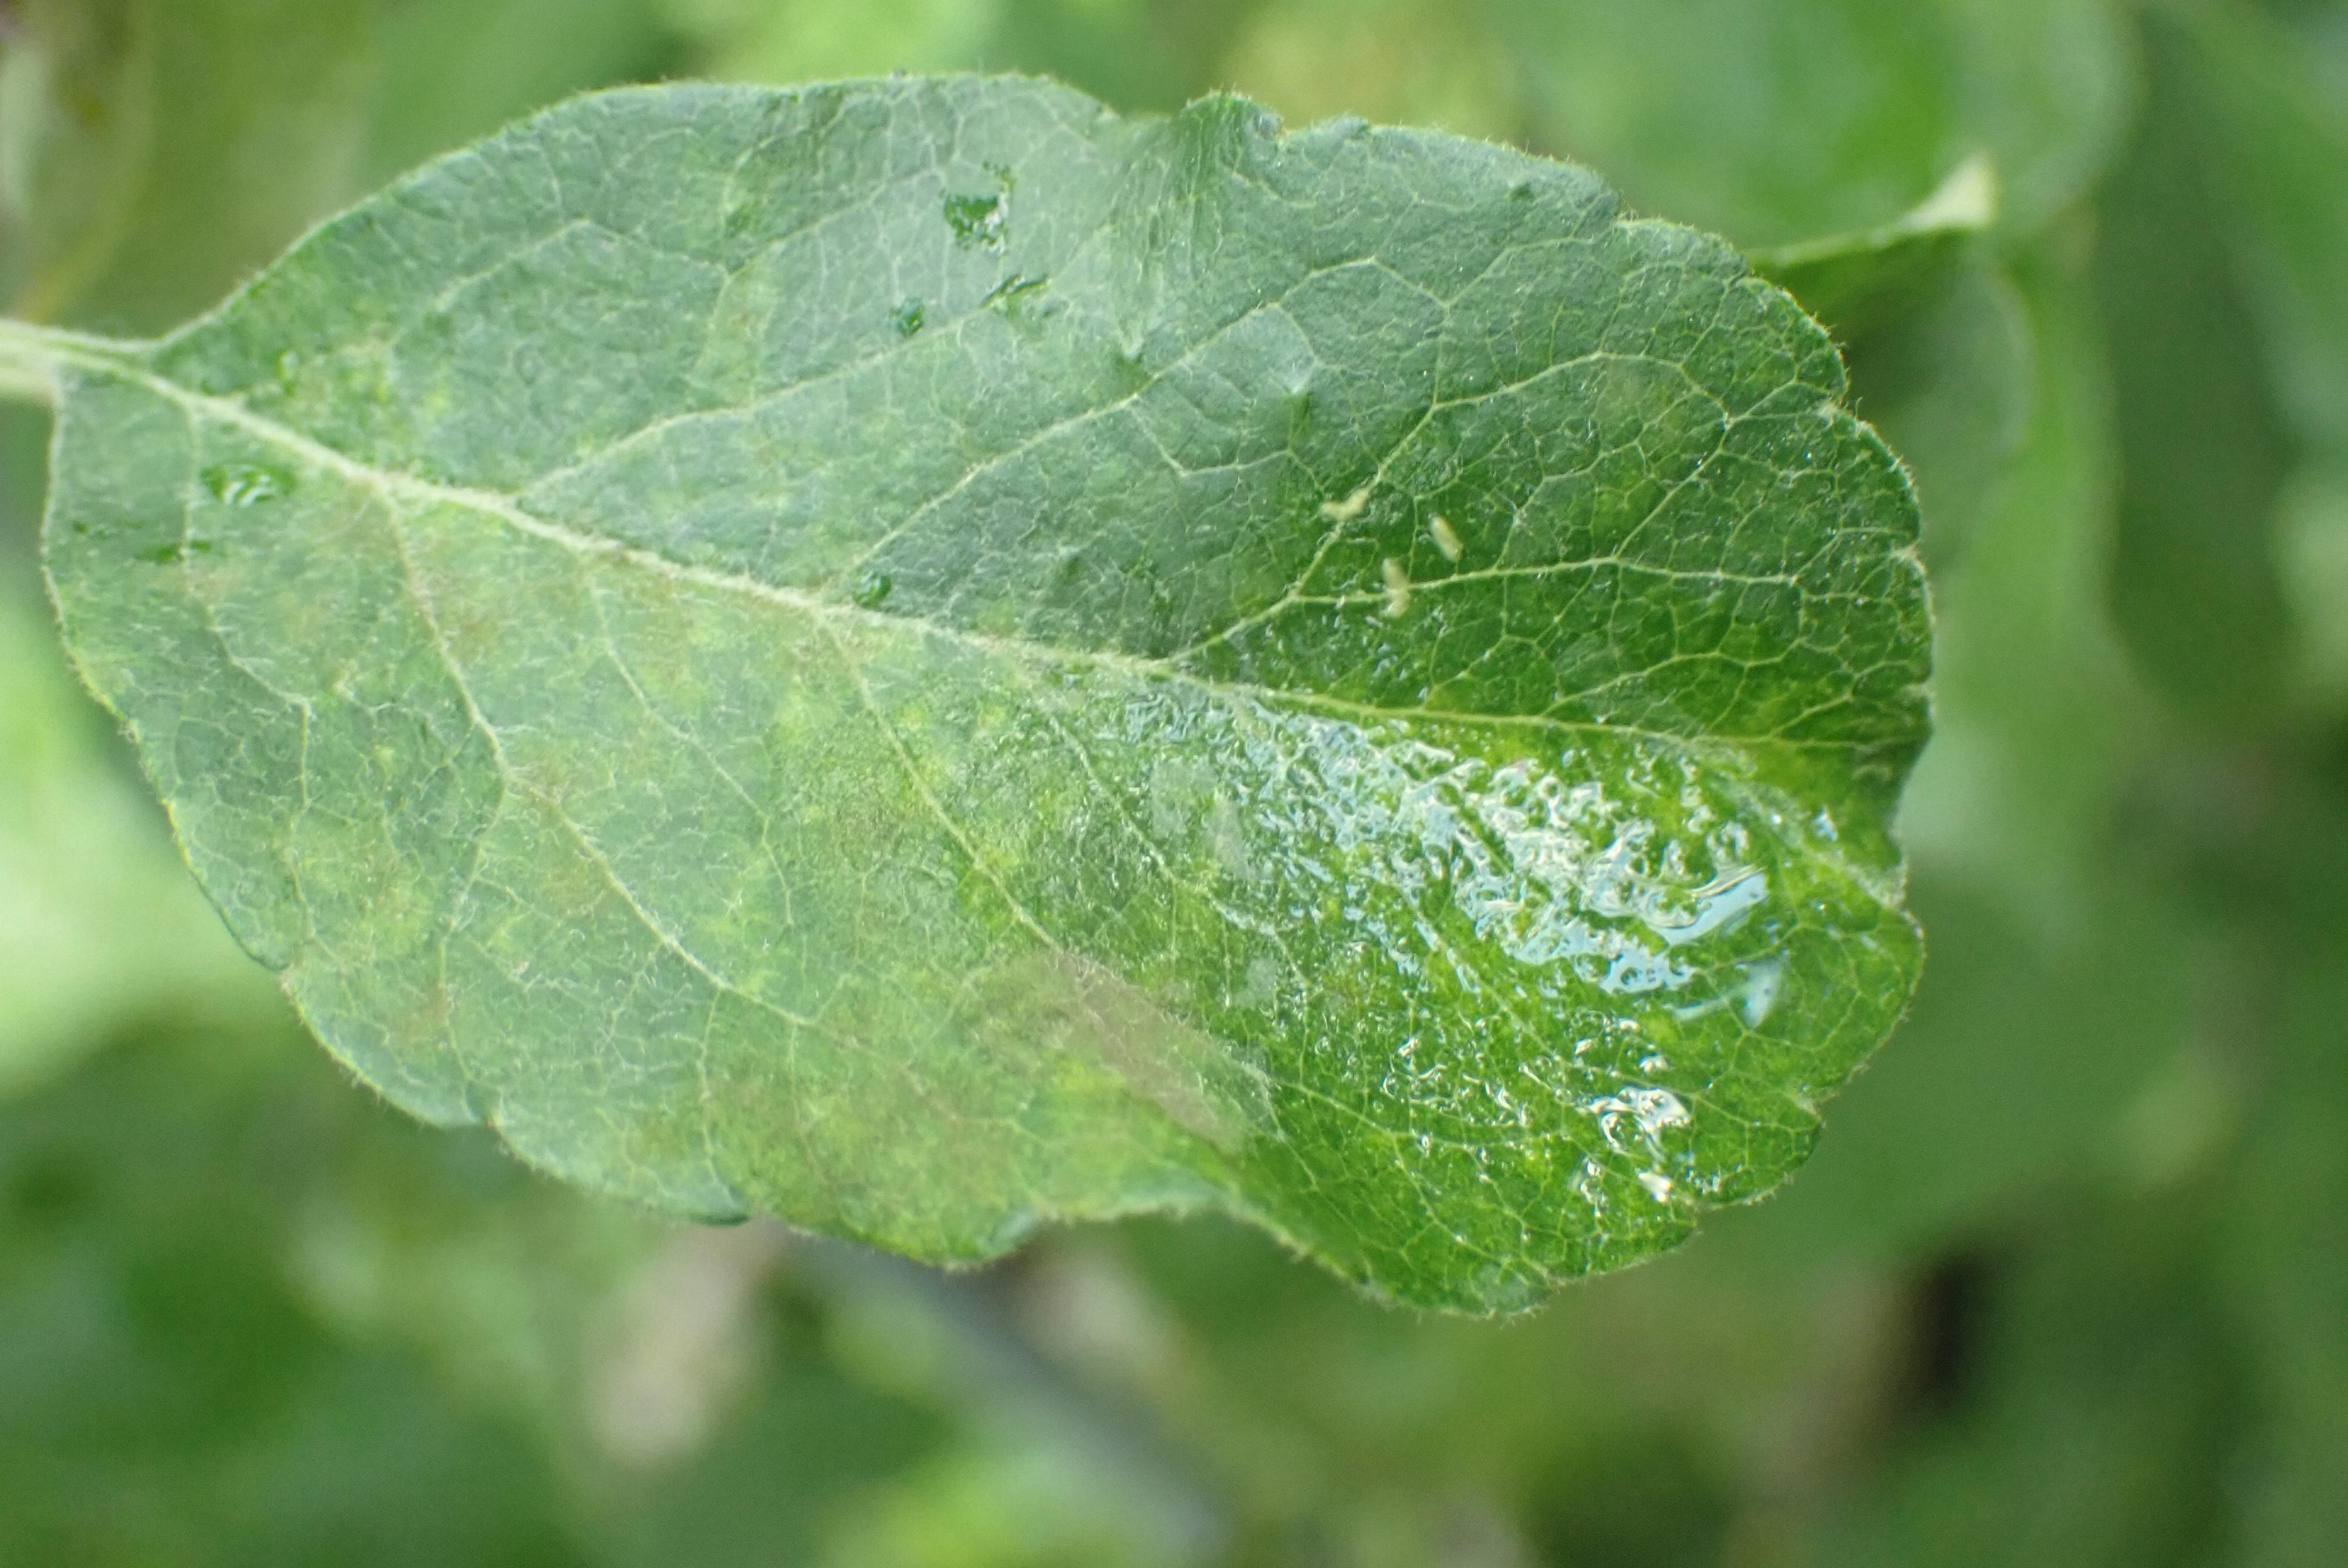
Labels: scab